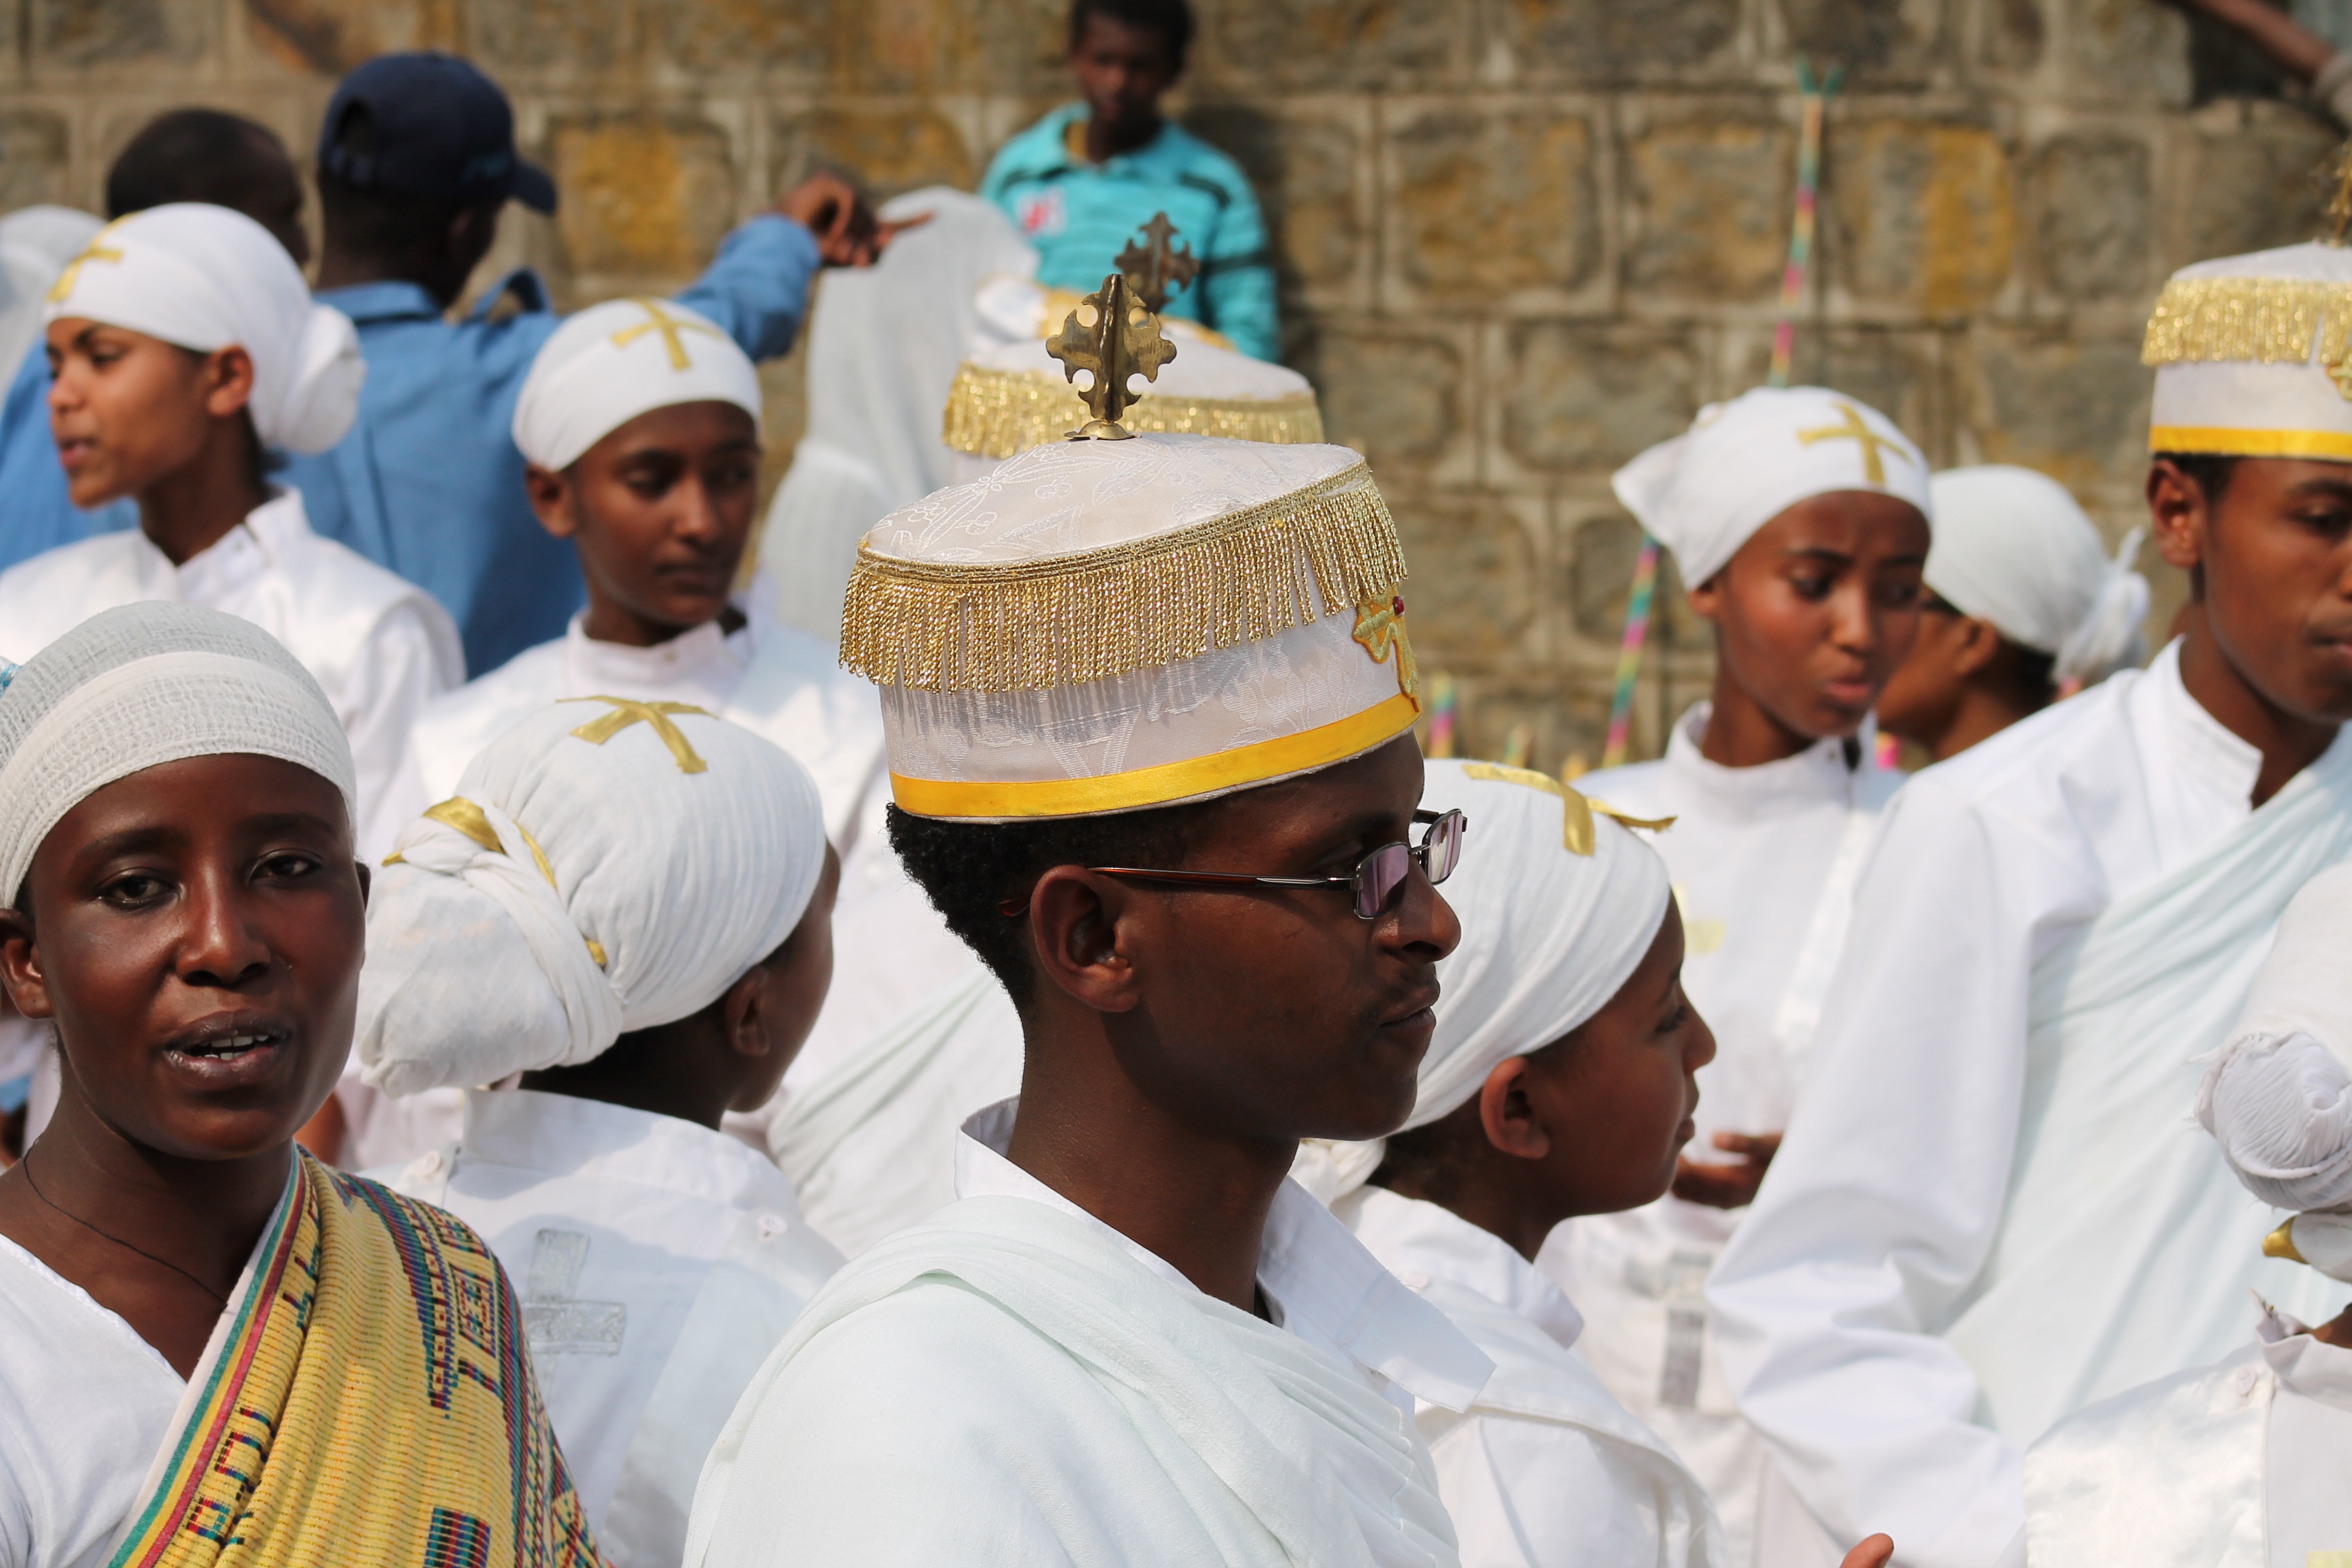
person, people, celebration, religious, ceremony, orthodox, tradition, ethiopia, timkat, ulama